Florina

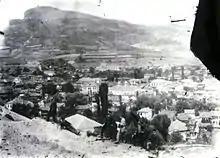
Panorama of the city of Florina, 1898–1912. Photo taken by Manakis brothers (broken glass plate)

The current municipality of Florina was formed at the 2011 local government reform by the merger of the following 4 former municipalities, that since 2011 became municipal units: